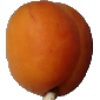
Label: apricot